The Other Story (film)

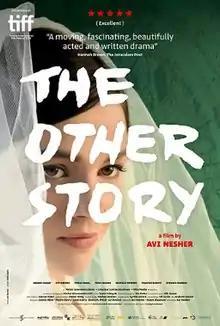
Film poster

The Other Story is a 2018 Israeli drama film written, produced and directed by Avi Nesher. It was screened in the Contemporary World Cinema section at the 2018 Toronto International Film Festival.